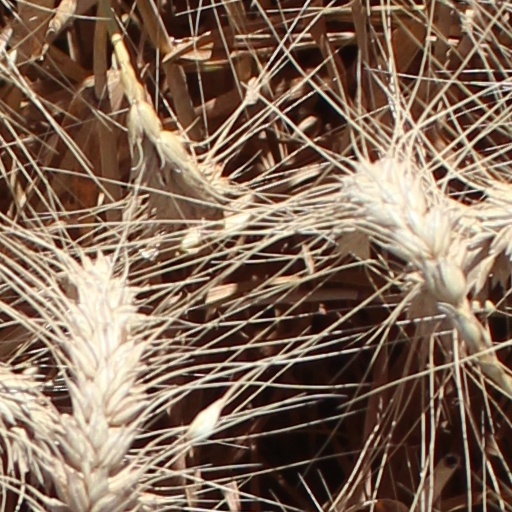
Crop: wheat